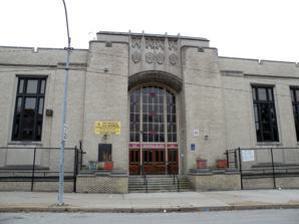
Building: Knoxville Junior High School
Country: United States of America
Year built: 1927
United States historic place Knoxville Junior High School U.S. National Register of Historic Places Pittsburgh Landmark – PHLF Show map of Pittsburgh Show map of Pennsylvania Show map of the United States Location Charles and Grimes Aves., Pittsburgh, Pennsylvania Coordinates 40°24′58″N 79°59′39″W / 40.4162°N 79.9942°W / 40.4162; -79.9942 Area 2 acres (0.81 ha) Built 1927 Architect Press C. Dowler, Marion M. Steen Architectural style Art Deco, Tudor Revival MPS Pittsburgh Public Schools TR NRHP reference No. 86002673 Significant dates Added to NRHP February 3, 1987 Designated PHLF 2002 The Knoxville Junior High School in the Knoxville neighborhood of Pittsburgh , Pennsylvania is a building from 1927. It was listed on the National Register of Historic Places in 1987. References